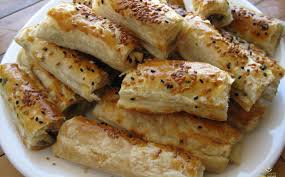
Yemek: borek